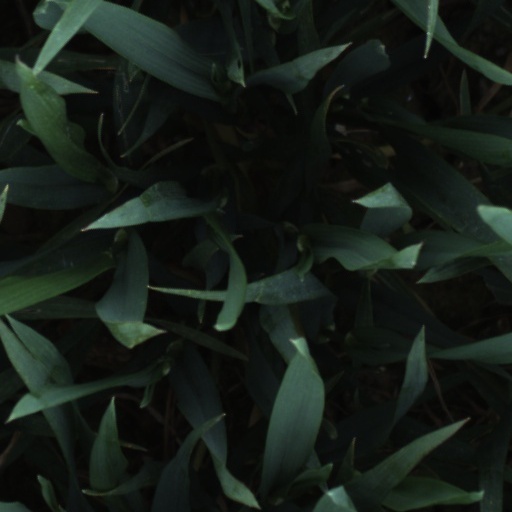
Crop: wheat